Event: Nepal Earthquake
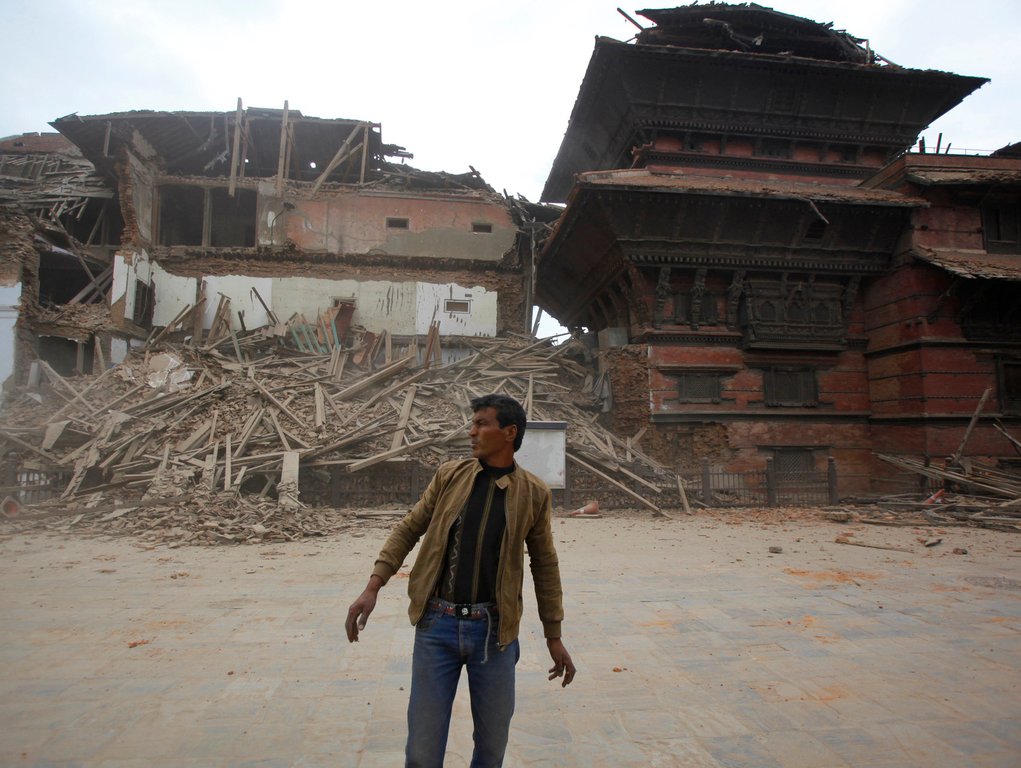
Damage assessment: damage